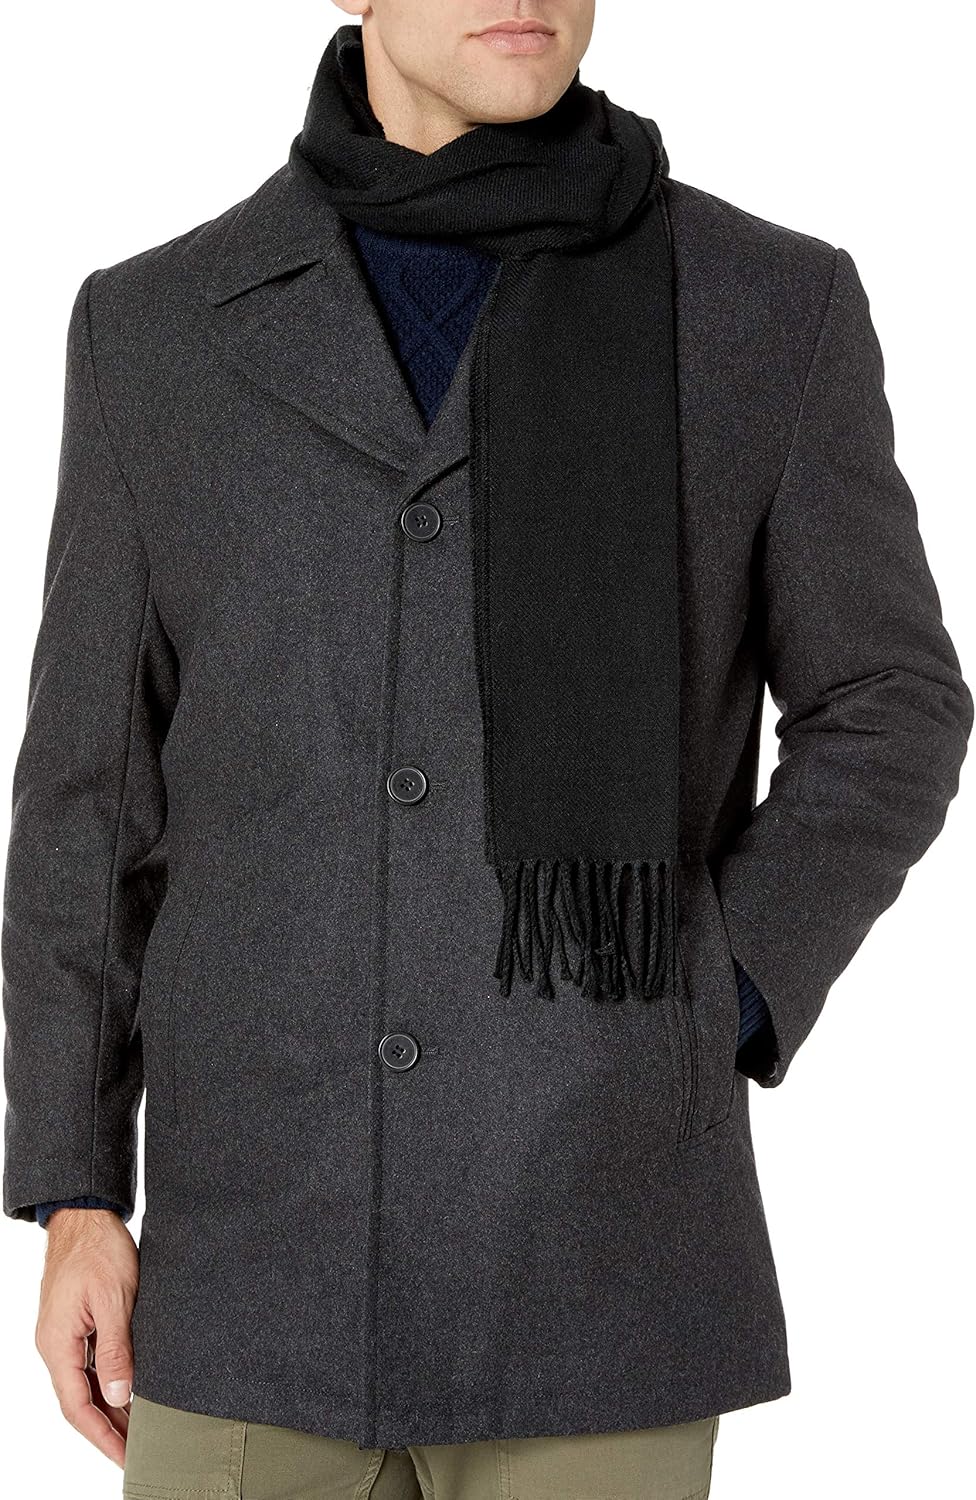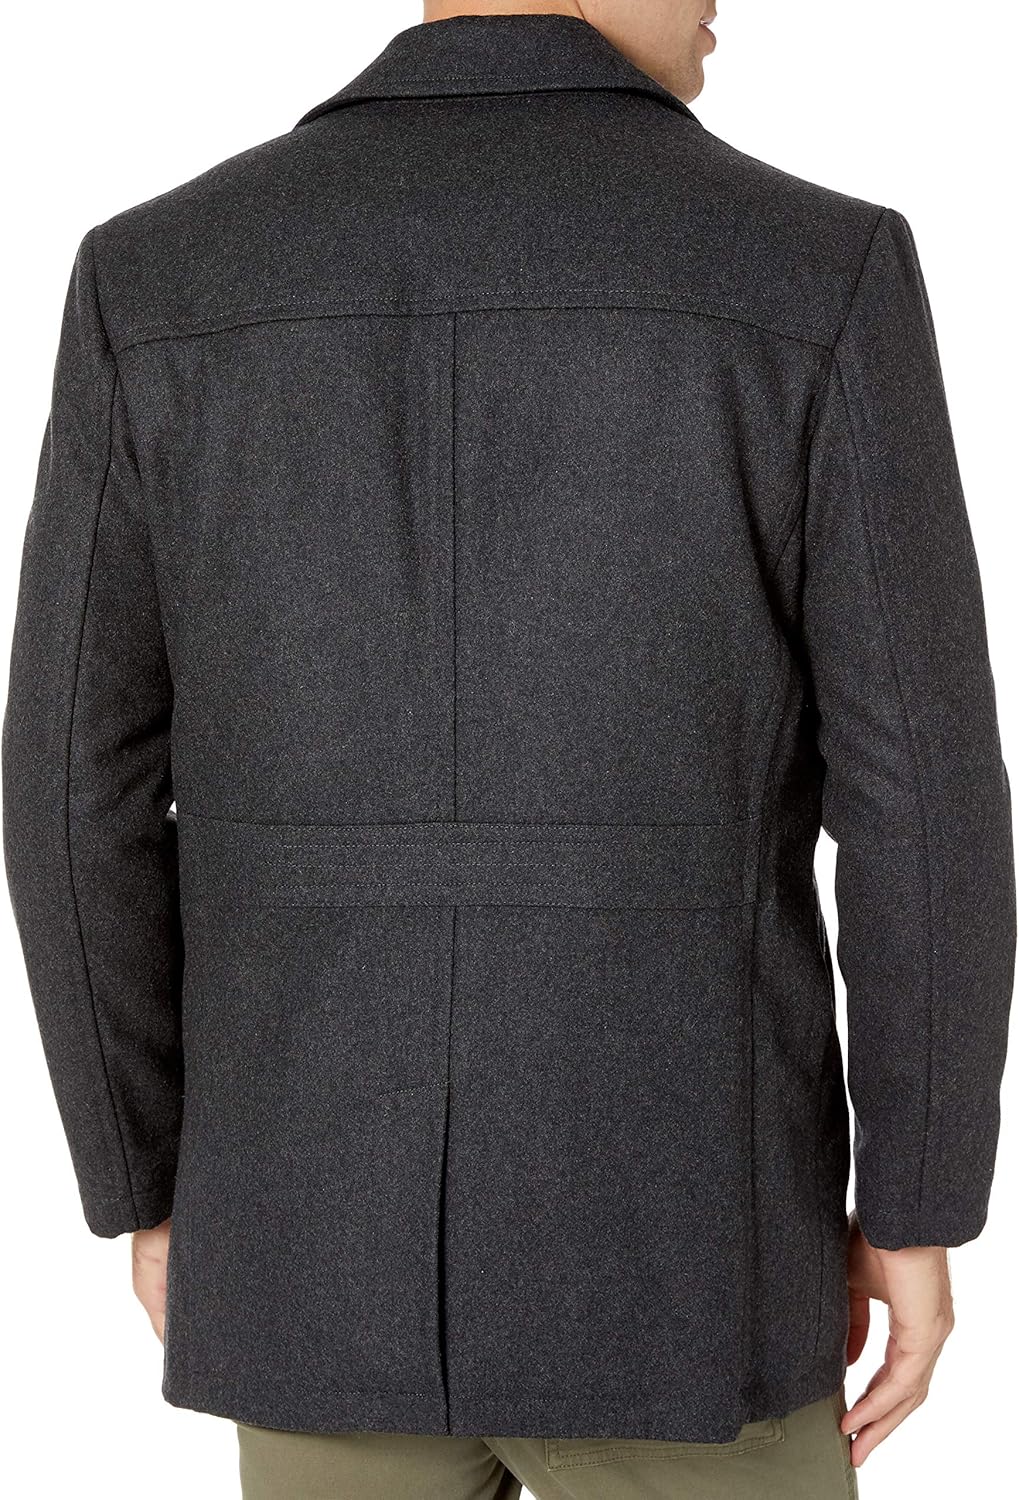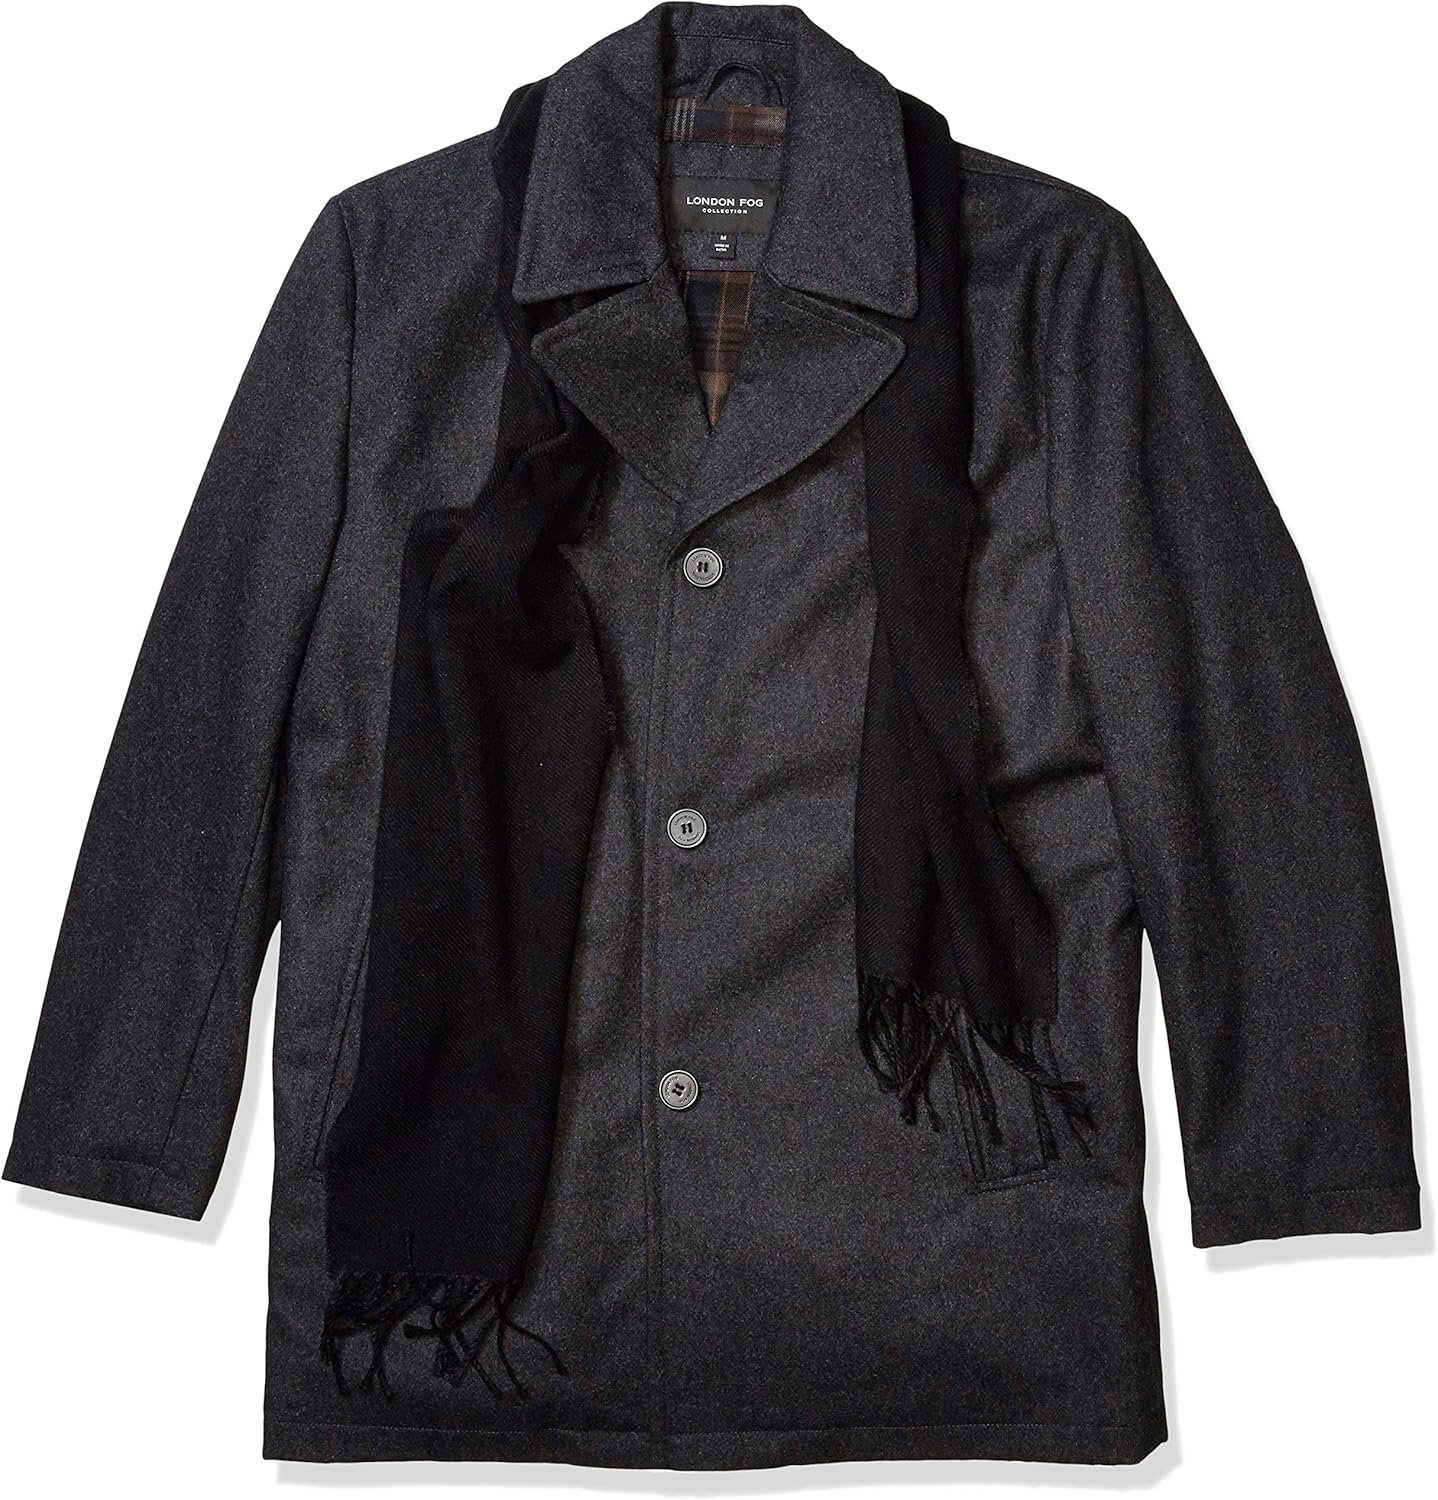
LONDON FOG Men's Amity 34" Wool Blend Car Coat with Scarf
Category: AMAZON FASHION
34" Wool button front car coat with slant pockets and scarf
Features: 60% Wool, 40% Other Fibers | Imported | Button closure | Dry Clean Only | Button front closure | Plaid lining | Slant front pockets | With scarf | 60% Wool, 40% Melton